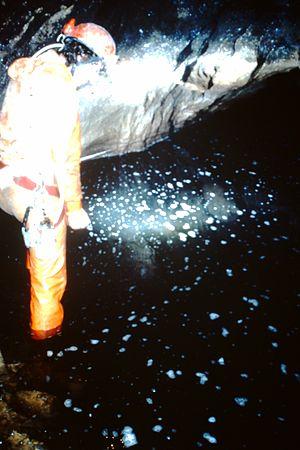
VUILLAFANS (25)
La Commission de protection des eaux, du patrimoine, de l’environnement, du sous-sol et des chiroptères est une organisation de défense de la nature française. Elle a commencé à exister concrètement en 1976. Cette structure associative a pour objectif la protection de la nature, de l’environnement et du patrimoine naturel.